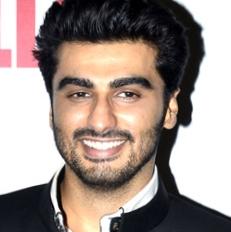
Age: 28